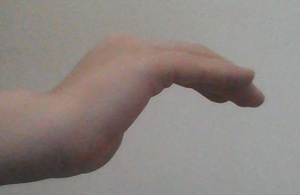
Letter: haa